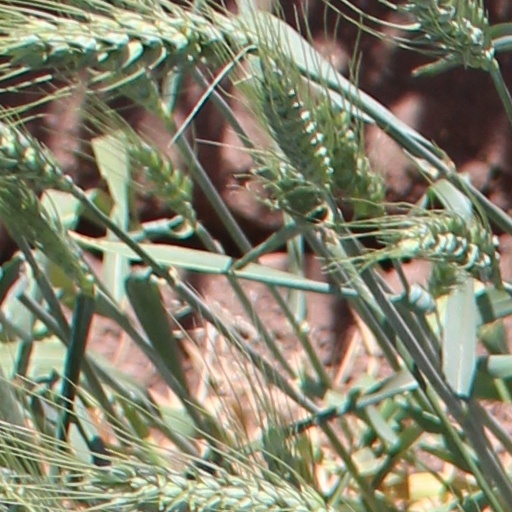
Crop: wheat